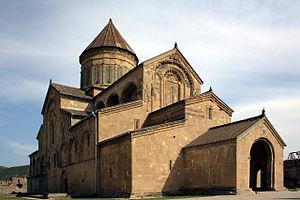
Mtskheta est l'une des plus vieilles villes de Géorgie, située à l'est du pays, près de Tbilissi.